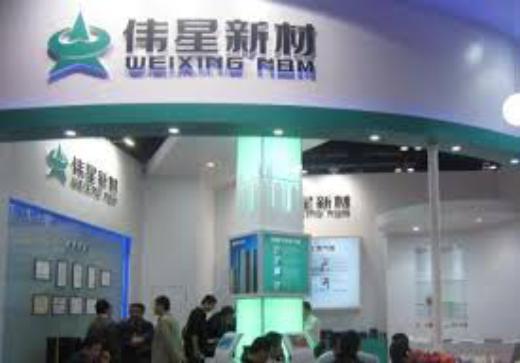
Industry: Others